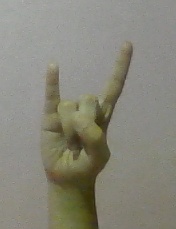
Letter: la